Adam Afzelius

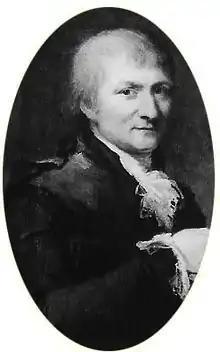
A. Afzelius, oil by C.F. Breda.

Adam Afzelius (8 October 175020 January 1837) was a Swedish botanist and an apostle of Carl Linnaeus. Afzelius was born at Larv in Västergötland in 1750. He was appointed teacher of oriental languages at Uppsala University in 1777, and in 1785 demonstrator of botany. In 1793 he was elected a member of the Royal Swedish Academy of Sciences. In 1800, Adam Afzelius became member of the German Academy of Sciences Leopoldina.